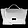
Label: Bag